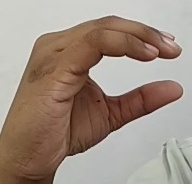
ASL sign: C